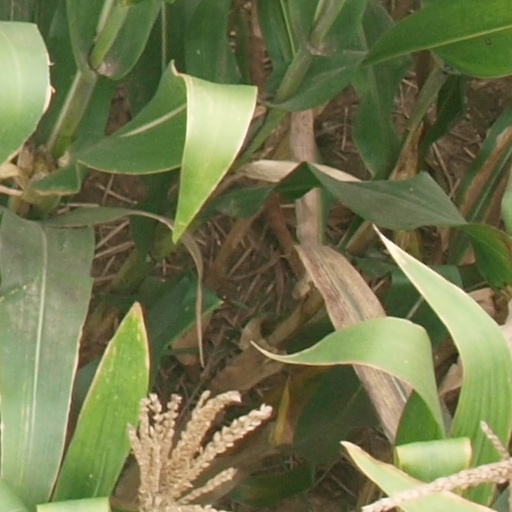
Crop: maize; corn